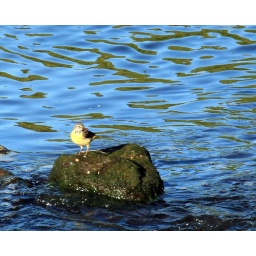
unknown id taken by the river dearne south yorkshire. id by dawn yellow wagtail